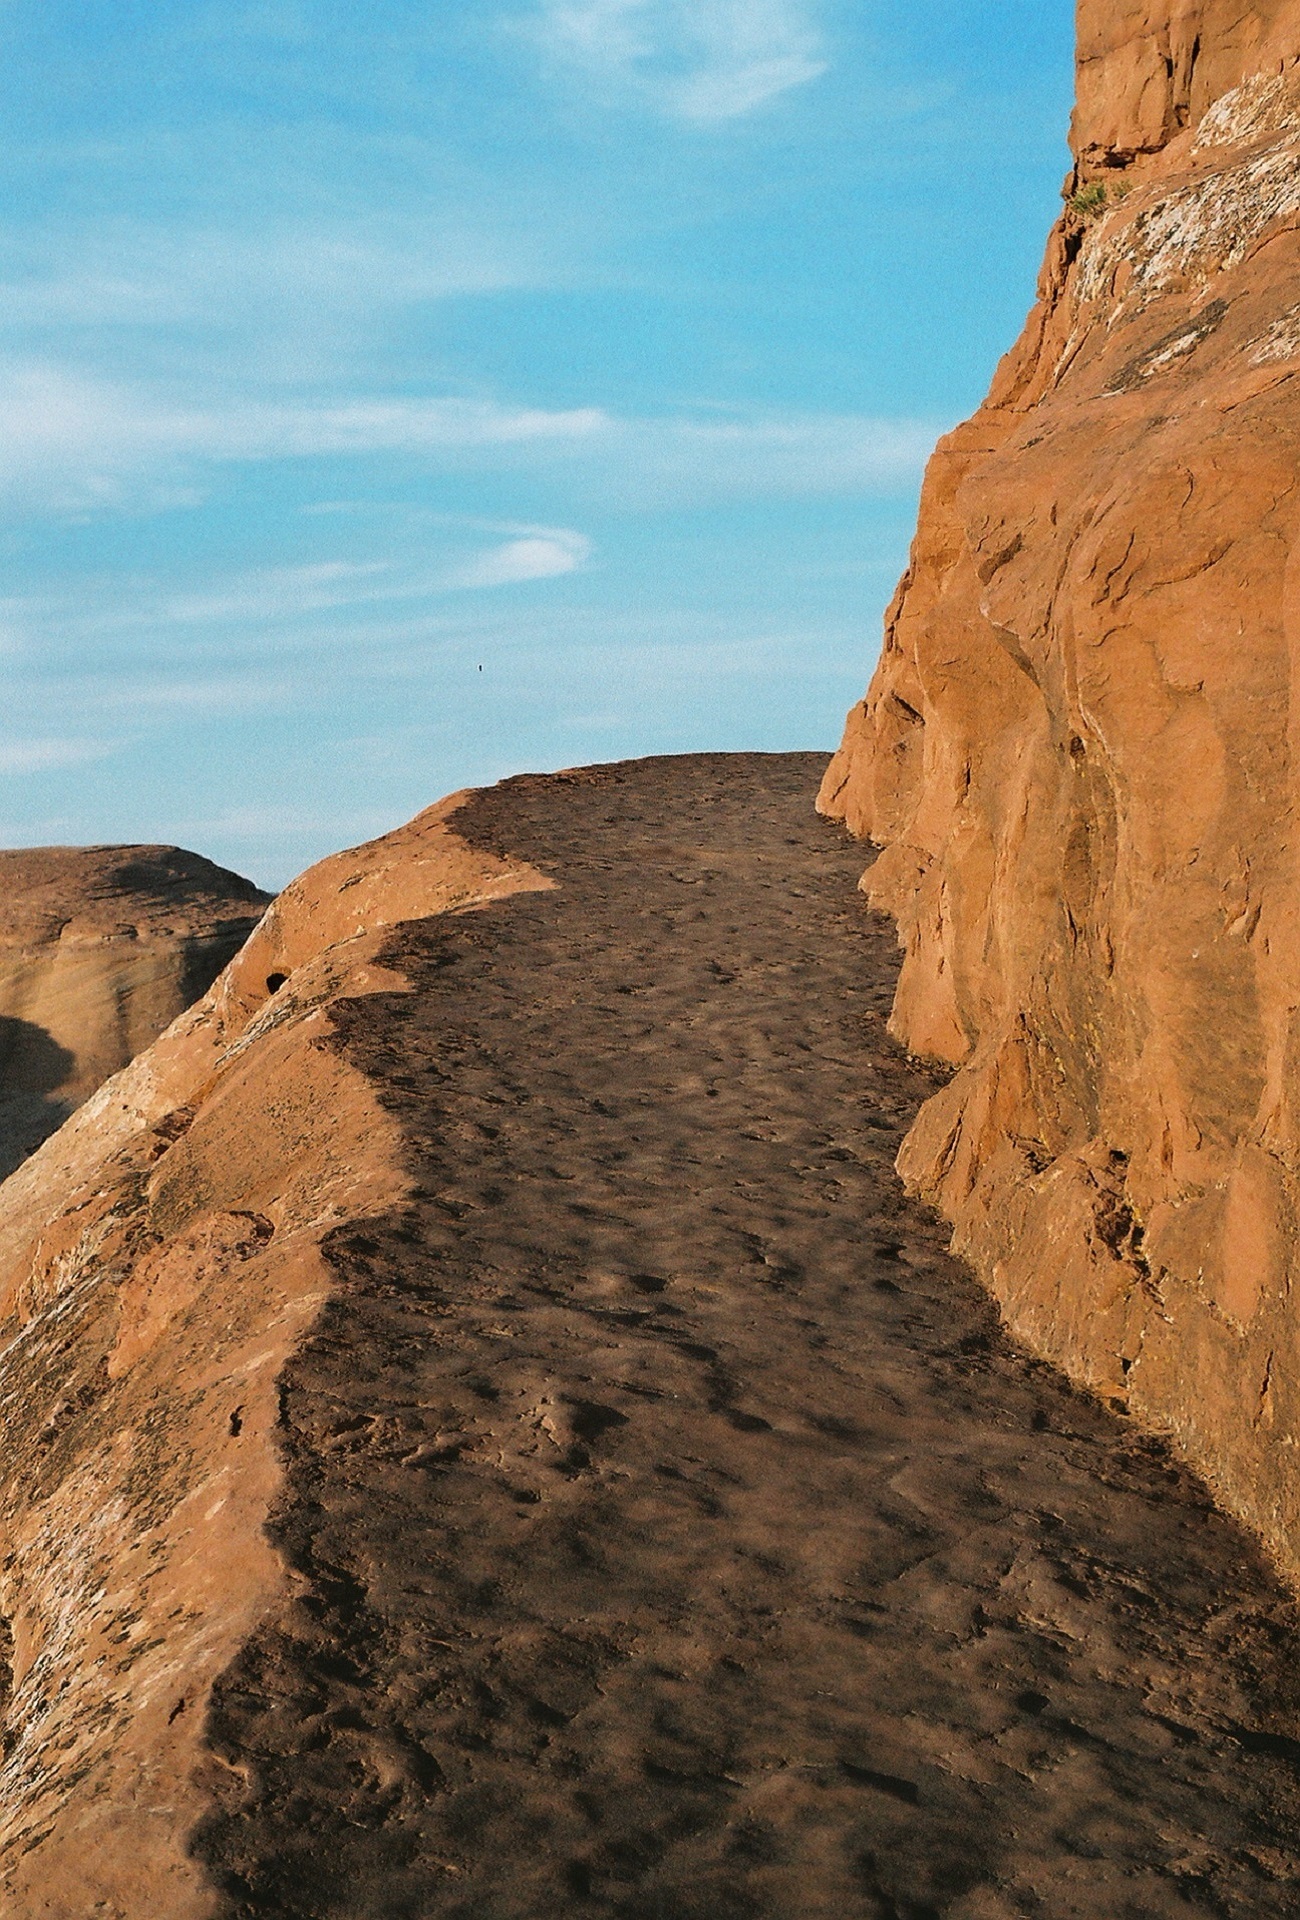
landscape, path, rock, walking, mountain, sky, hiking, trail, sport, desert, sandstone, valley, recreation, formation, cliff, arch, hike, usa, soil, canyon, terrain, material, climb, activity, outdoors, geology, trekking, utah, badlands, arches national park, wadi, butte, landform, natural environment, geographical feature